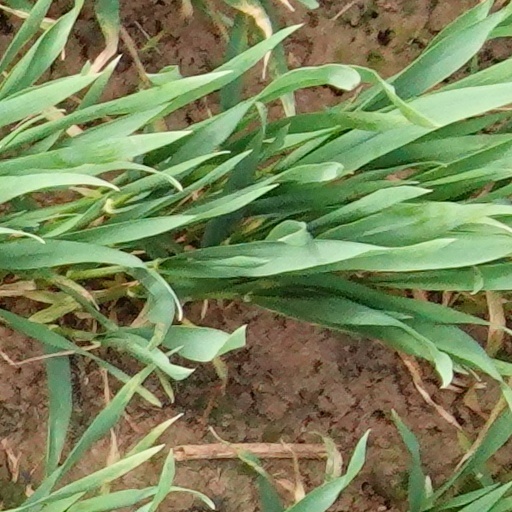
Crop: wheat